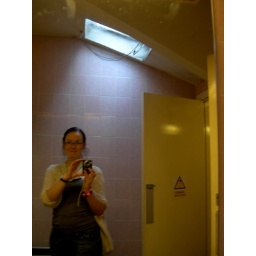
Yours truely in a bathroom mirror